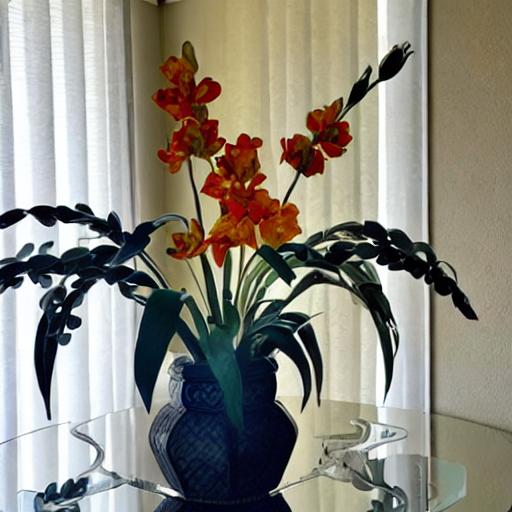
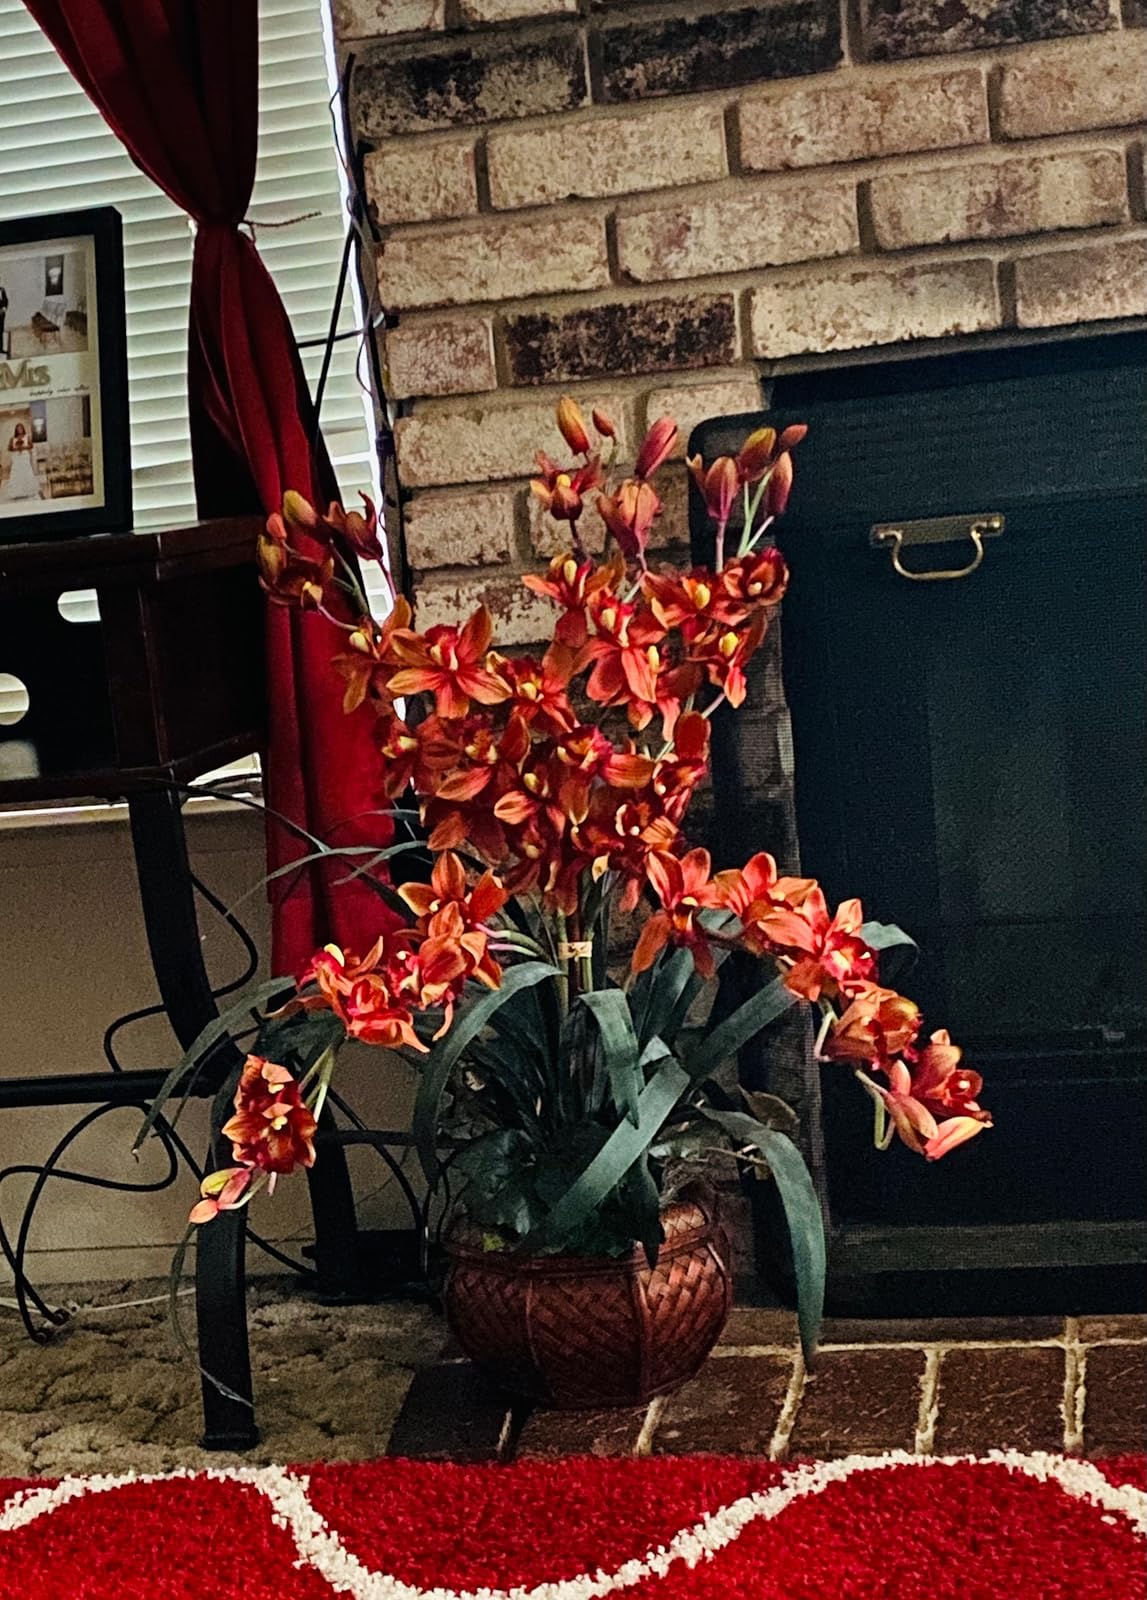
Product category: vase
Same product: no